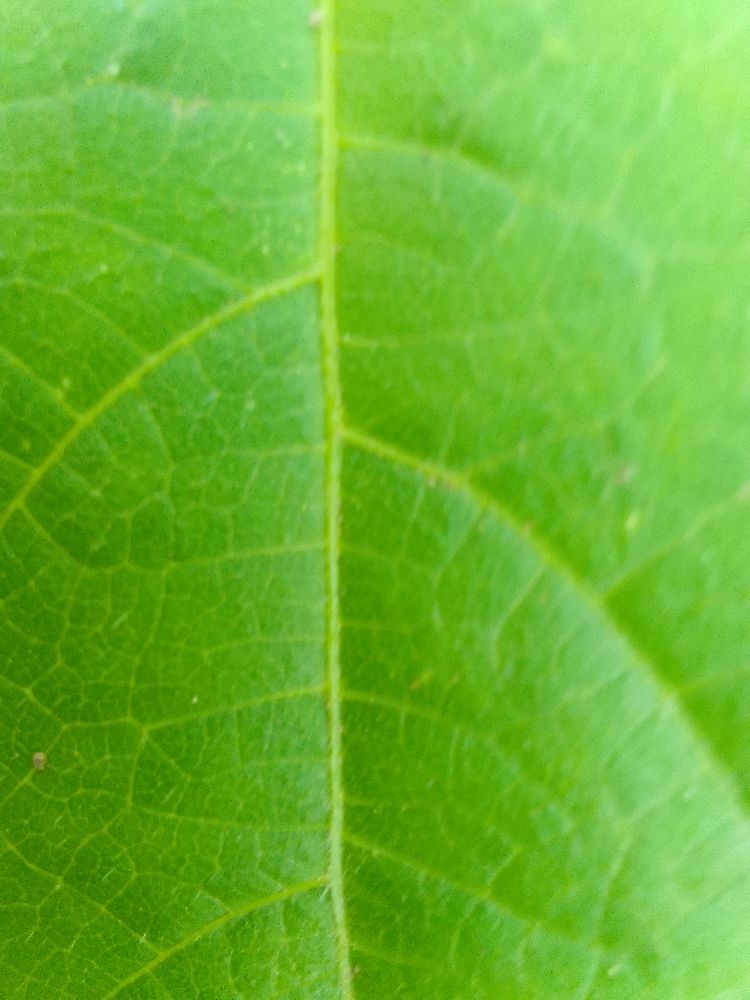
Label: healthy